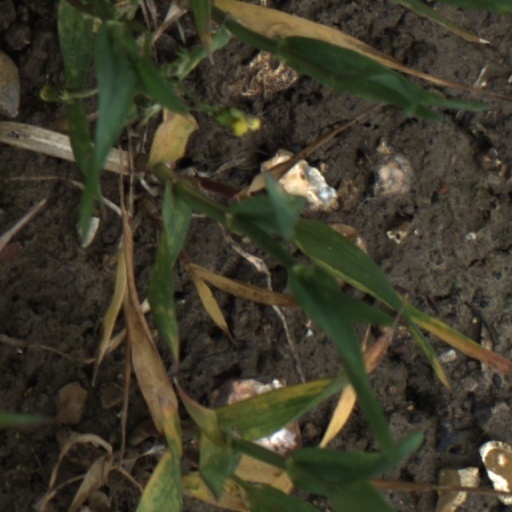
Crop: wheat